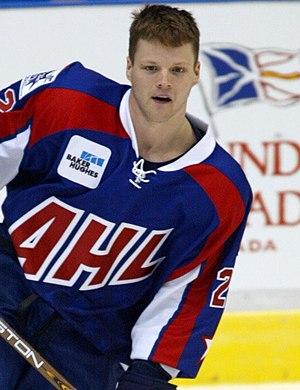
Brian Christopher Swanson est un joueur professionnel retraité de hockey sur glace évoluant à la position de centre.